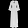
Label: Dress